Imogene Lynn

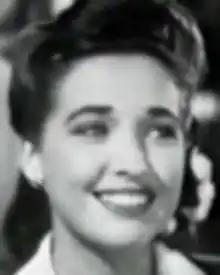

Lynn was born September 9, 1922, in Trenton, Missouri. She began singing professionally in 1940, singing with Emerson Gill and other bands on a national tour circuit of ballrooms and luxury hotel floorshows. In early 1942 she joined Art Jarrett's band, then later that year moved to Ray McKinley's band and recorded "Big Boy" and "Who Wouldn't Love You?". "Billboard" reviewed a 1942 appearance at the Commodore Hotel in New York with McKinley's band with "Imogene Lynn is the fem attribute and she graces the vocal department with a good pair of low-pitched pipes and a chic appearance."